Profound Desires of the Gods

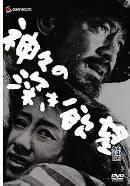
DVD release of "Profound Desires of the Gods" (1968)

is a 1968 Japanese film by director Shohei Imamura. The culmination of the director's examinations of the fringes of Japanese society throughout the 1960s, the film was an 18-month super-production which failed to make an impression at the time of its release, but has since risen in stature.